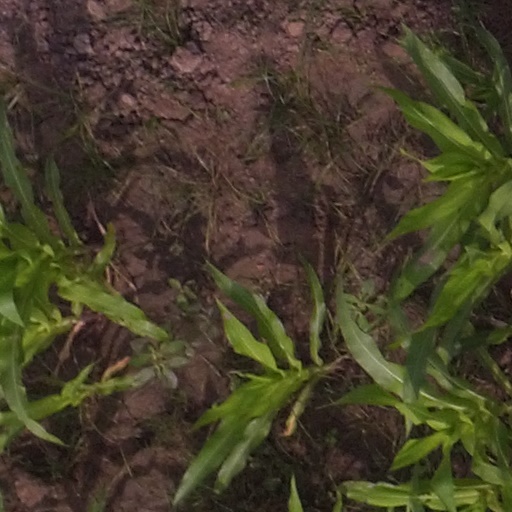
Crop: maize; corn